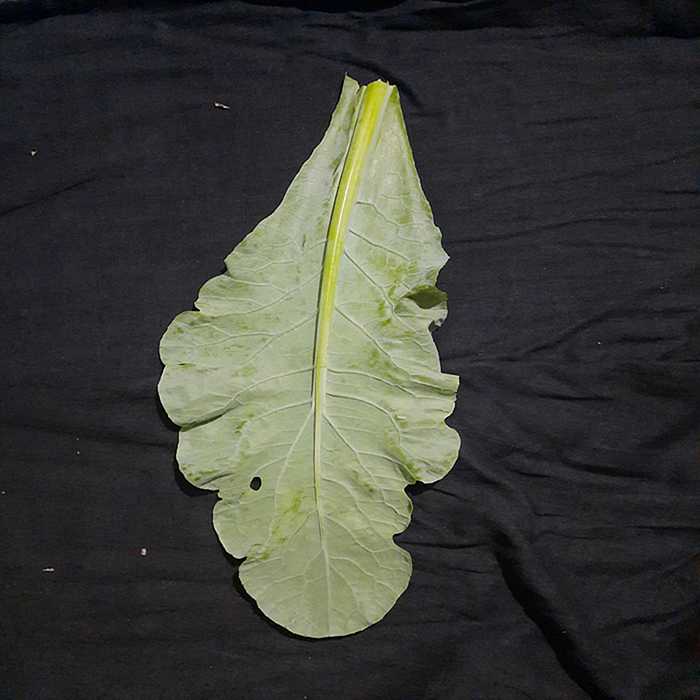
Plant: Cauliflower
Label: Fresh leaf